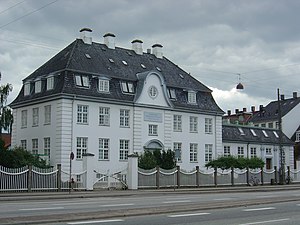
Andreas Clemmensen / Værker
Statens Serum Institut
Statens Serum Institut - Hovedbygningen af det originale serum institut i Danmark bygget i 1902 er repræsenteret i Statens Serum Instituts logo og lokaliseret på Amager, København. Set fra den nordøstlige side fra Amagerbro Boulevard.
Andreas Lauritz Clemmensen var en dansk arkitekt og kongelig bygningsinspektør. Han var en stilskabende arkitekt omkring år 1900, hvor han både skabte palæstilen og satte sit personlige præg på nationalromantikken og nybarokken. Han var far til roeren Eigil Clemmensen og arkitekten Mogens Clemmensen.